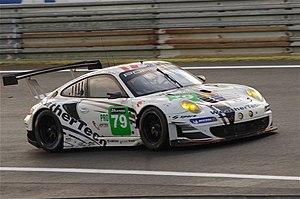
24 Heures du Mans 2014, Porsche 997 GT3 RSR n°79 de l'écurie Prospeed Competition pilotée par Jeroen Bleekemolen and Cooper MacNeil
Cooper MacNeil, né le 7 septembre 1992 à Hinsdale, est un pilote automobile américain. Il a remporté les championnats American Le Mans Series 2012 et American Le Mans Series 2013 dans la catégorie GTC.